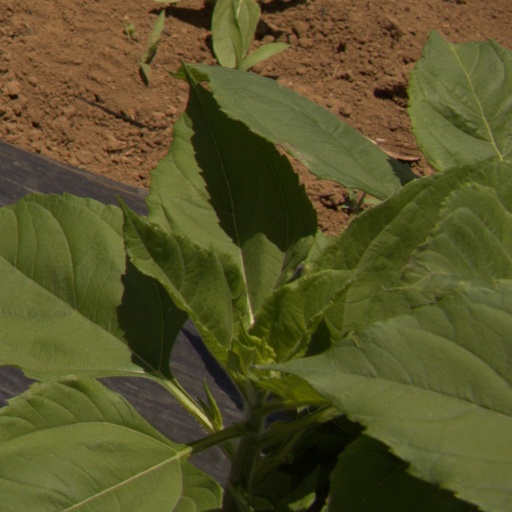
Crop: Jerusalem artichoke